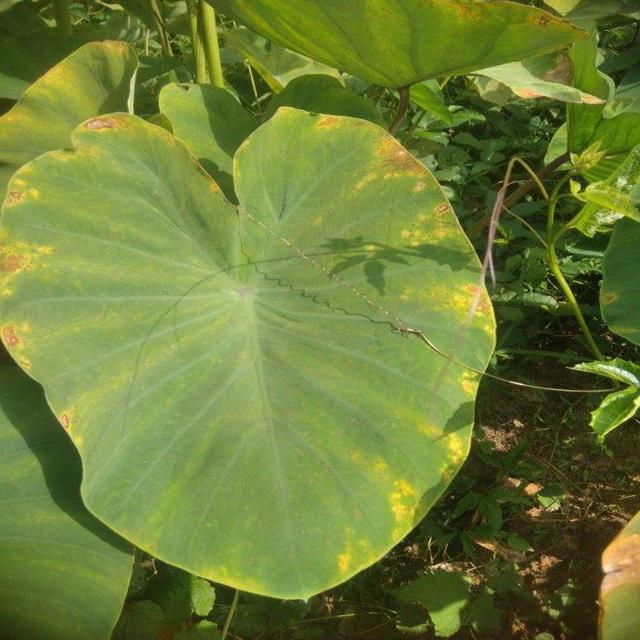
Label: Mid_Blight